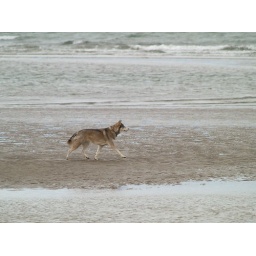
At the beach in San Felipe, Baja, Mexico. Laika and Cody enjoyed some days of running free on the beach and in Camp